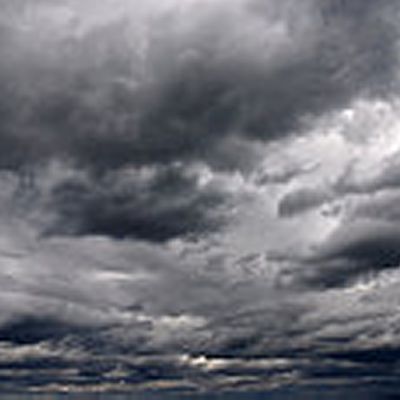
Cloud type: Altocumulus (Ac)